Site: brandenburg
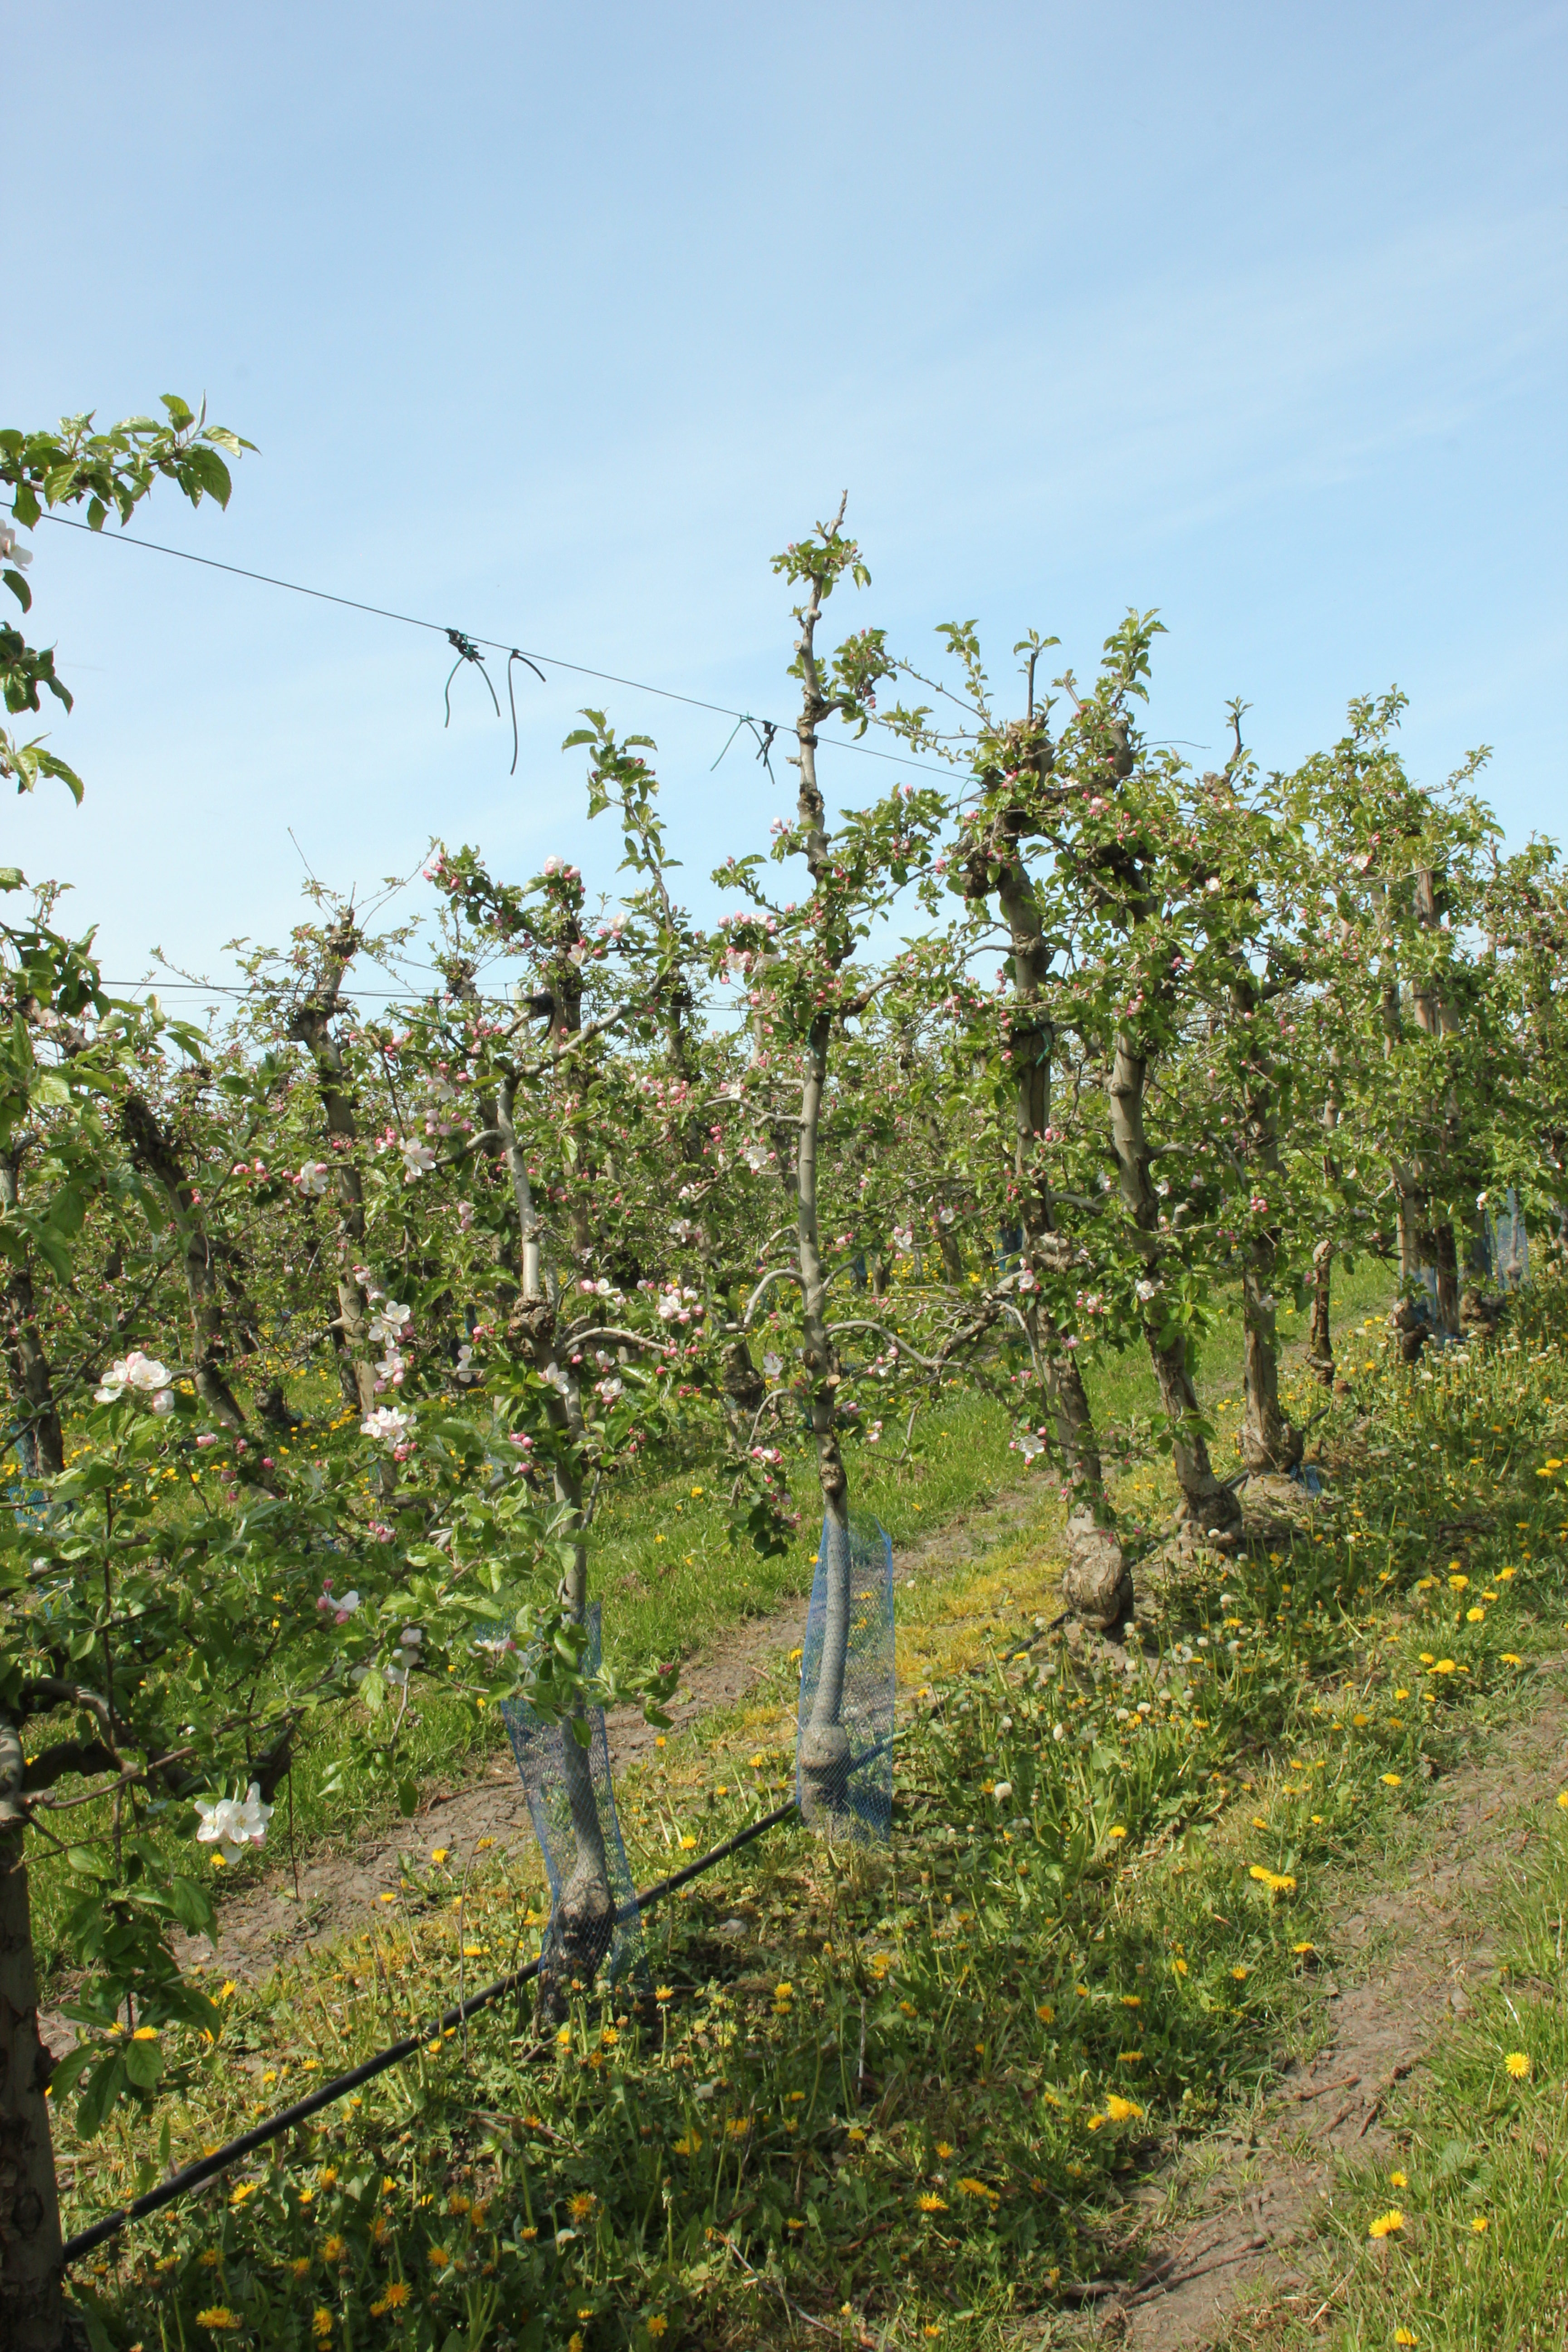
Growth stage (BBCH 60): Flowering